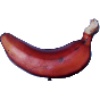
Label: red_banana